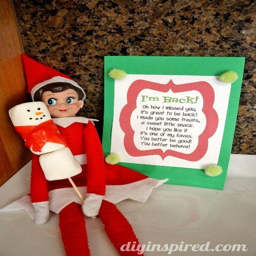
really cheap elf on the crafts with tutorials that you can do in a few minutes and less than $5.00 .